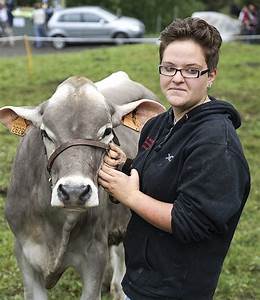
Label: mucca